Mildenhall Fen Tigers

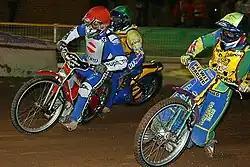
Mildenhall versus Oxford in 2004

In 2000, the team were denied the league title in unfortunate circumstances. The bad weather meant that the Fen Tigers were unable to hold their final home fixture before the 1 November deadline and finished runner-up to Sheffield Prowlers, with both teams on 31 points.